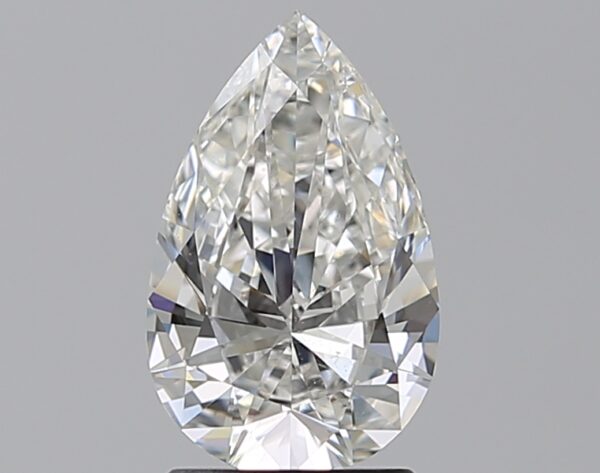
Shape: pear
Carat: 1.5
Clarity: VS2
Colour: G
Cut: EX
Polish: EX
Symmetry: EX
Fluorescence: N
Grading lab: GIA
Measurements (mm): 10.48 x 6.57 x 3.7